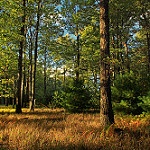
Label: forest